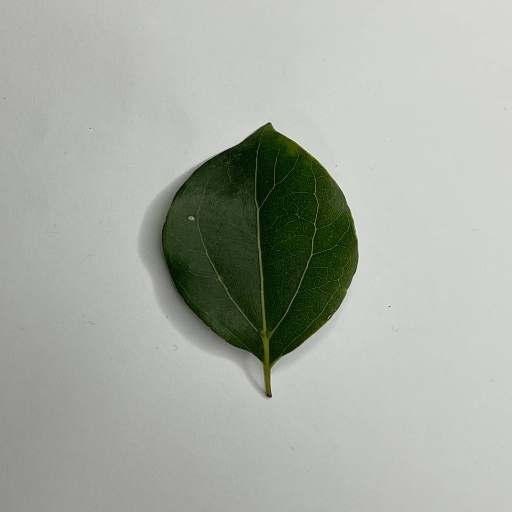
Species: Camphor
Leaf condition: Healthy Leaf